GWR Hawthorn Class

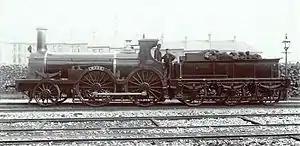
"Wood" at Plymouth c.1890

The Great Western Railway Hawthorn Class were broad gauge steam locomotives for passenger train work. This class was introduced into service in 1865, a development of the Victoria Class.